ASV Blauw-Wit

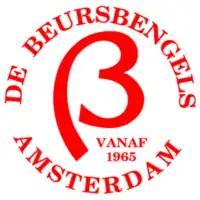

In 2015 FC Blauw-Wit merged with VV De Beursbengels to form Blauw-Wit Beursbengels. Its Saturday first squad played mostly in the Derde Klasse and two seasons in the Tweede Klasse. The Sunday first squad played in the Vijfde Klasse.